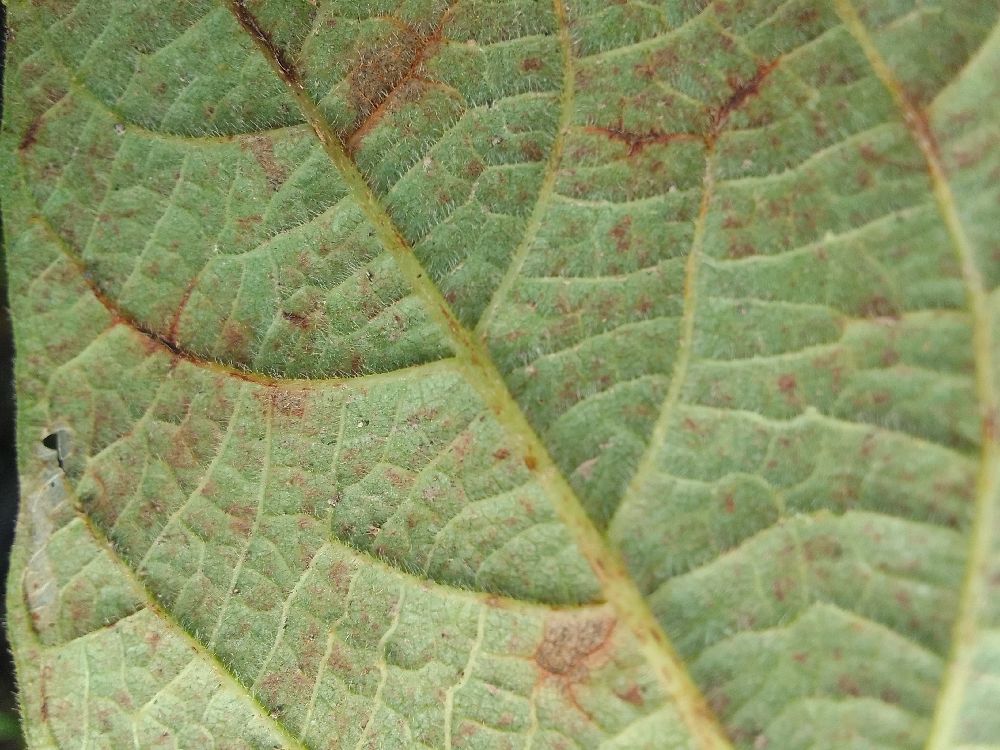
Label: anthracnose